Sorana Cîrstea

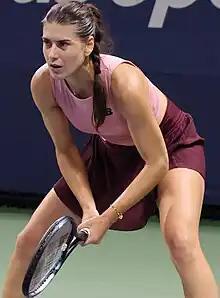
Cîrstea at the 2023 US Open

At the Dubai Championships she defeated 11th seed Haddad Maia in the longest match of the season thus far lasting 3 hours and 29 minutes.